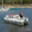
Label: ship